Chad Clifton

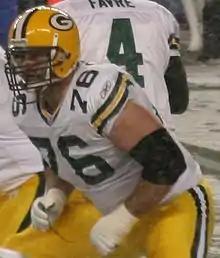
Clifton with the Packers in 2006

During the 2000 NFL draft, the Packers selected Clifton in the second round with the 44th overall pick.